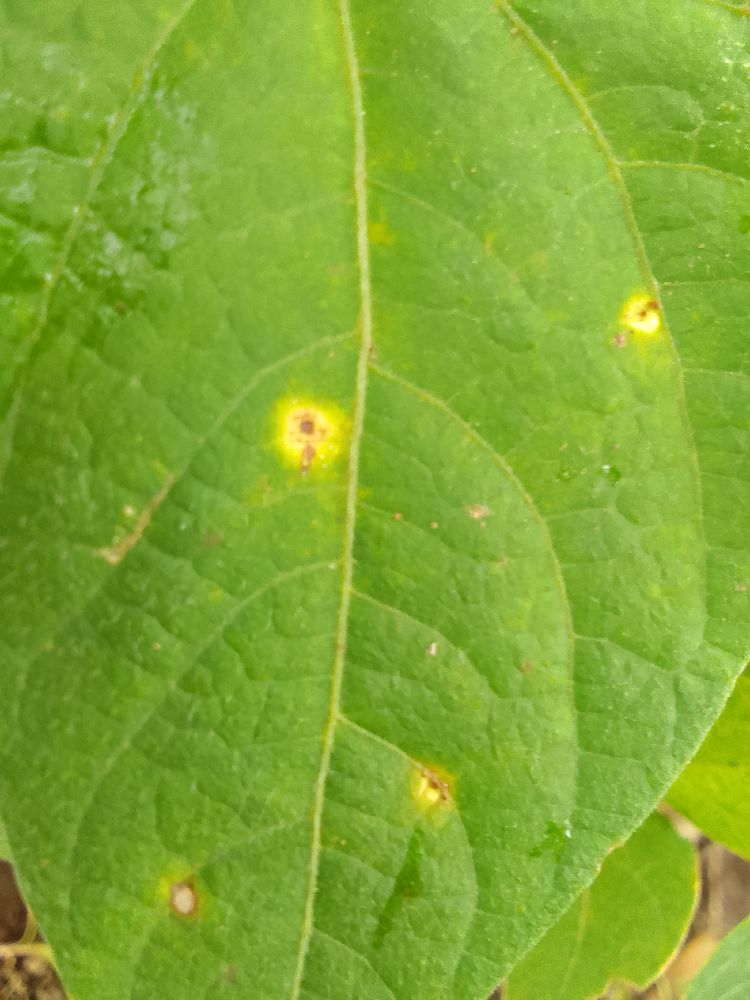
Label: rust